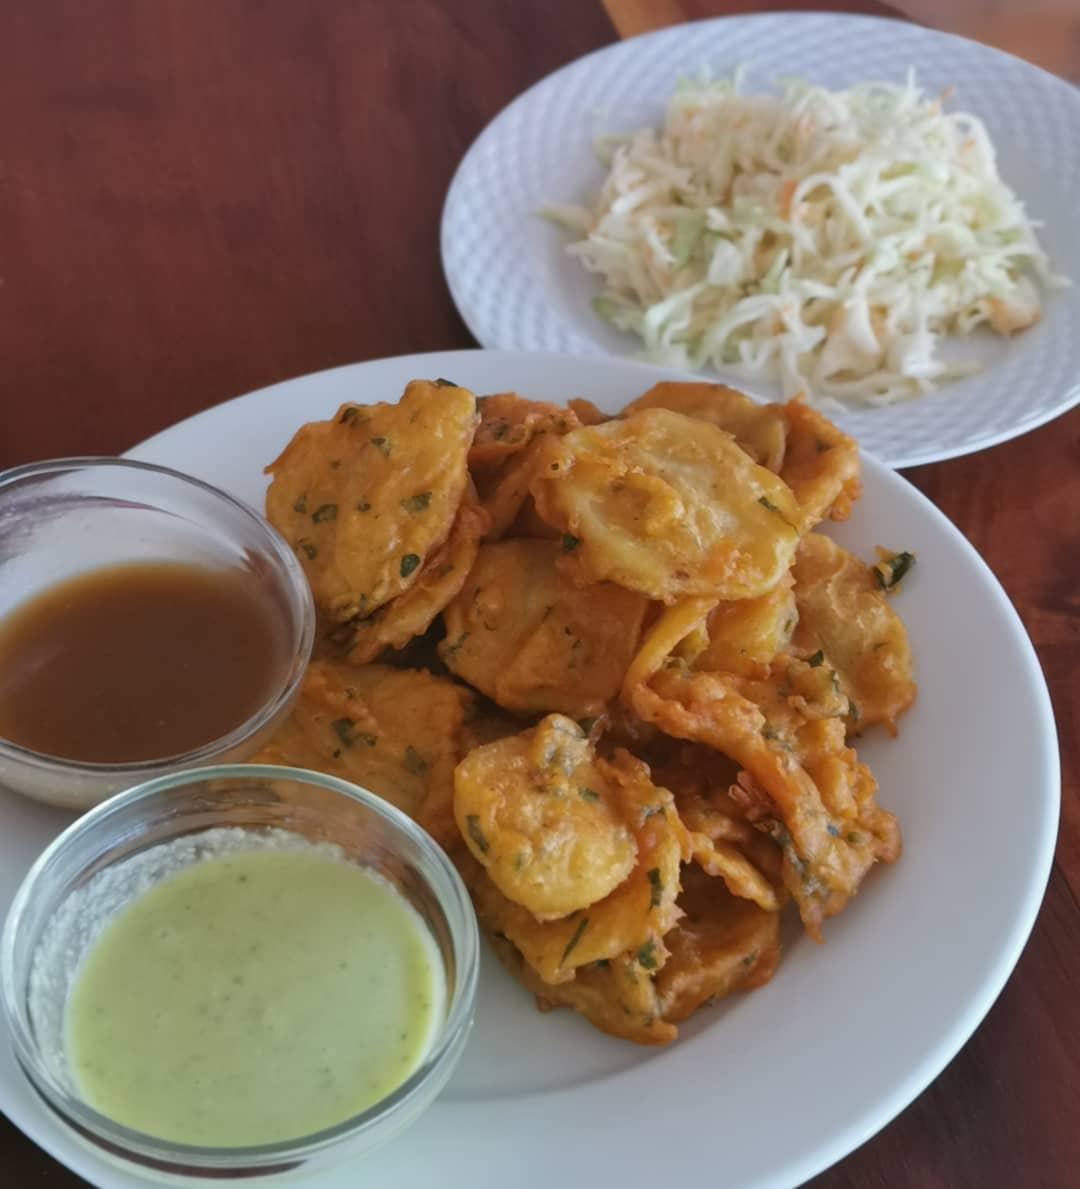
Sahani mbili, moja ikiwa na saladi nyingine imejaa viazi vya bajia, ukwaju kwa kando na shatini kwa kando, aina ya pilipili iliyo tengenezwa na wapwani.